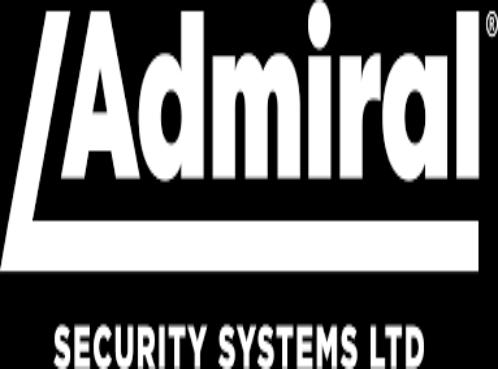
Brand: Admiral
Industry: Clothes